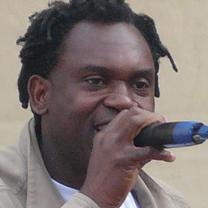
Age: 51